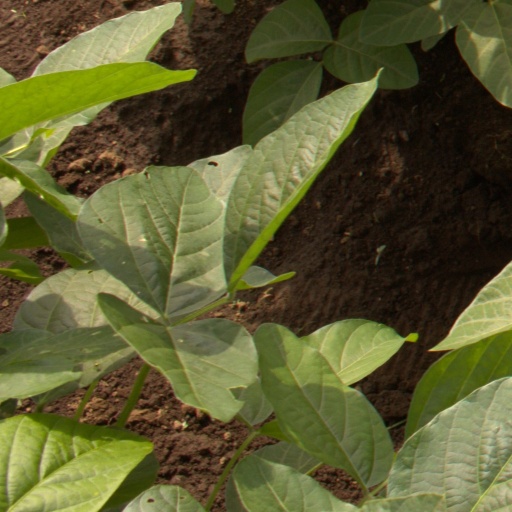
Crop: soybean